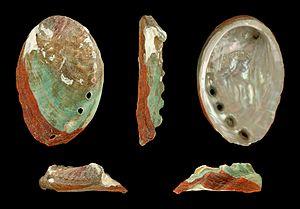
Haliotis discus est une espèce de mollusques gastéropodes appartenant à la famille des Haliotididae.